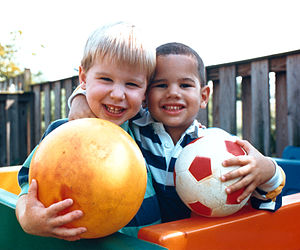
Grøn stær
Normalt syn.
Grøn stær eller glaukom er forhøjet tryk i øjet, der presser blodårerne sammen, hvilket mindsker blodtilførslen. Nervetråde destrueres, og synsfeltet bliver gradvis indsnævret, og der kan optræde blinde pletter. Sygdommen kan behandles, men det er vigtigt at opdage den så tidligt som muligt, da skaderne på nervecellerne er irreversible. Navnet grøn stær kommer af at pupillen får varierende nuancer af grøn farve.